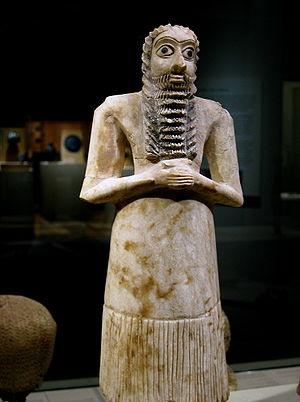
La période des dynasties archaïques est une phase de l'histoire de la Mésopotamie, parfois aussi appelée « dynastique archaïque », « proto-dynastique » ou encore « présargonique ». Elle dure d'environ 2900 av. J.-C., jusque vers 2340, date de l'unification de la région par Sargon d'Akkad. Succédant à la période d'Uruk qui a vu la formation des premiers États, des premières villes et l'invention de l'écriture, cette époque est caractérisée par l'existence d'États encore peu développés et peu étendus, désignés comme des « cités-États ». Leurs structures se consolident au fil du temps, jusqu'à la fin de la période qui est marquée par la constitution de l'empire d'Akkad. Du point de vue culturel, ces différentes entités politiques sont relativement homogènes, participant à une civilisation brillante qui rayonne sur une grande partie du Moyen-Orient. Les cités du pays de Sumer, situées à l'extrême sud de la Mésopotamie, sont les plus influentes ; elles sont bordées au nord par des royaumes de peuplement sémite couvrant une grande partie de la Mésopotamie et de la Syrie.
La religion de la Mésopotamie rassemble les pratiques et croyances religieuses des divers peuples qui ont vécu en Mésopotamie pendant l'Antiquité, entre le IVᵉ millénaire av. J.‑C. et le début de notre ère : Sumériens, Akkadiens, Babyloniens, Assyriens pour les principaux.
Sumer est une région située à l'extrême sud de la Mésopotamie antique, couvrant une vaste plaine parcourue par le Tigre et l'Euphrate, bordée, au sud-est, par le golfe Persique. Il s'y est développé une importante civilisation à compter de la fin du IVᵉ millénaire av. J.-C. et durant le IIIᵉ millénaire av. J.-C.